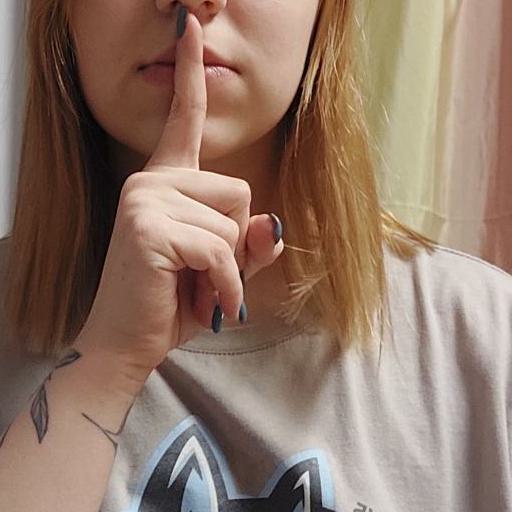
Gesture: mute